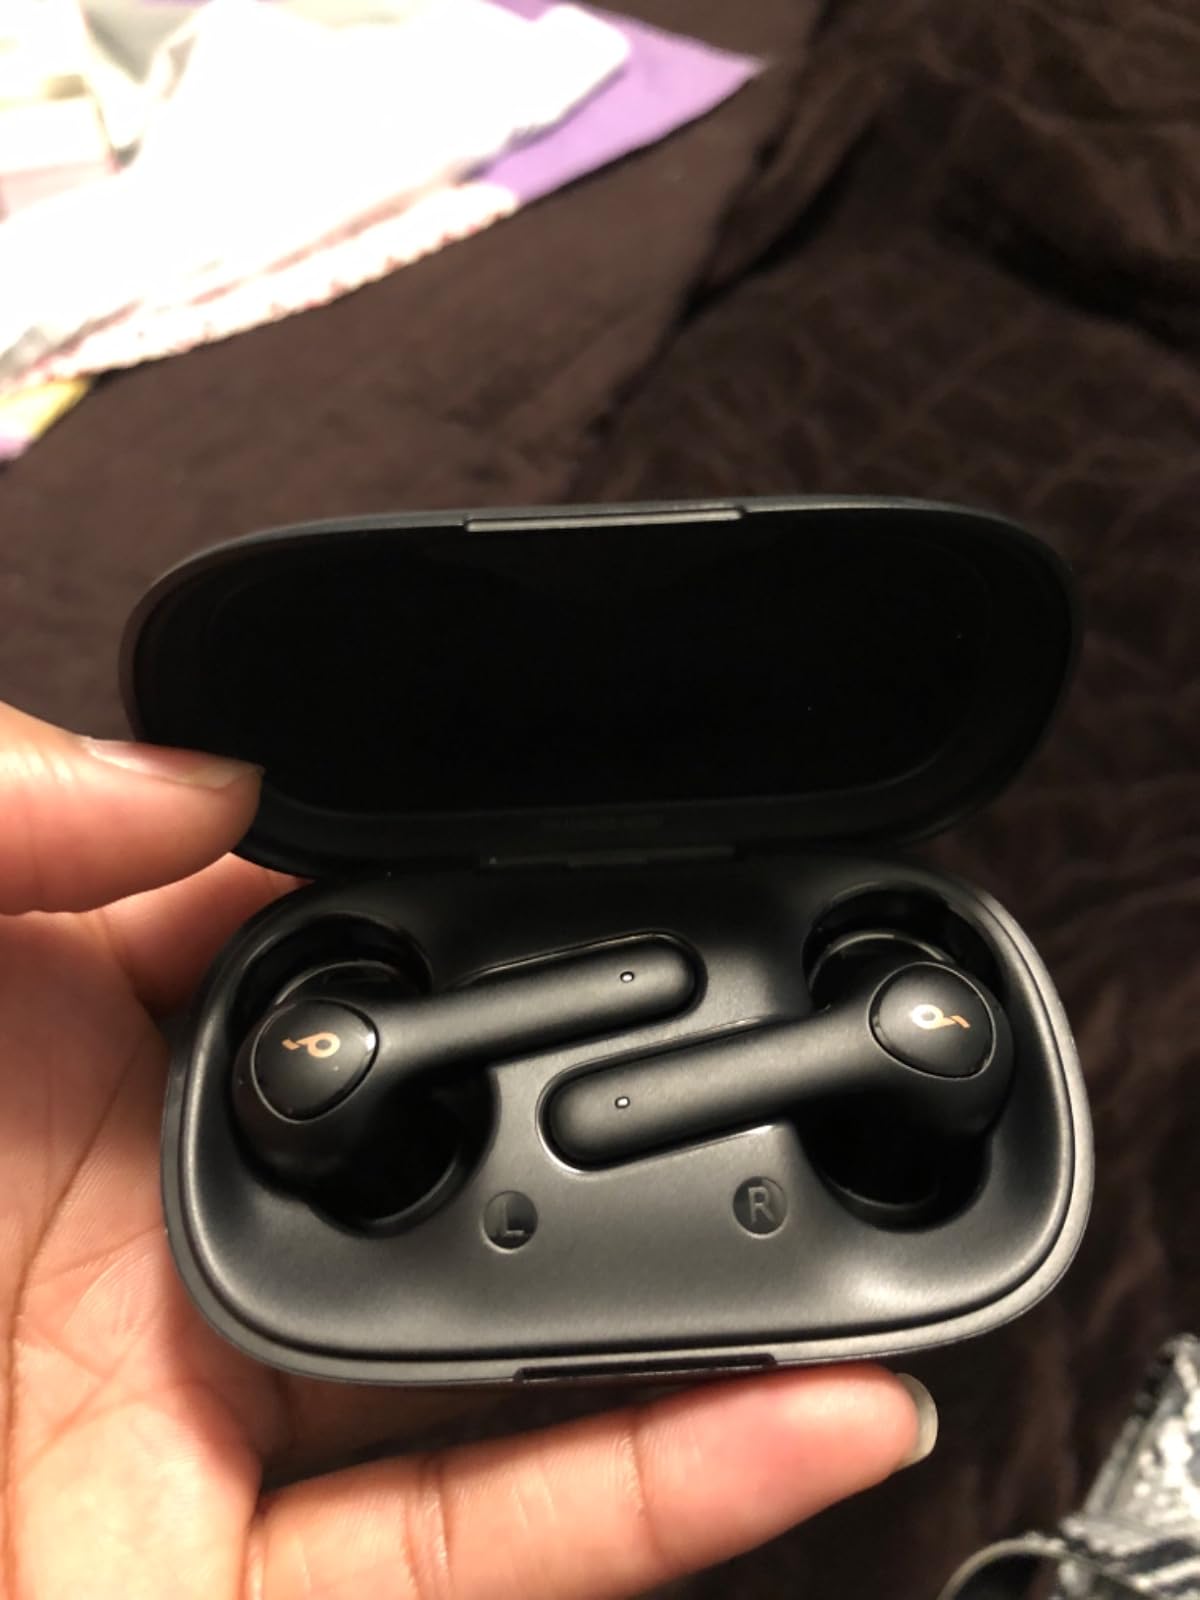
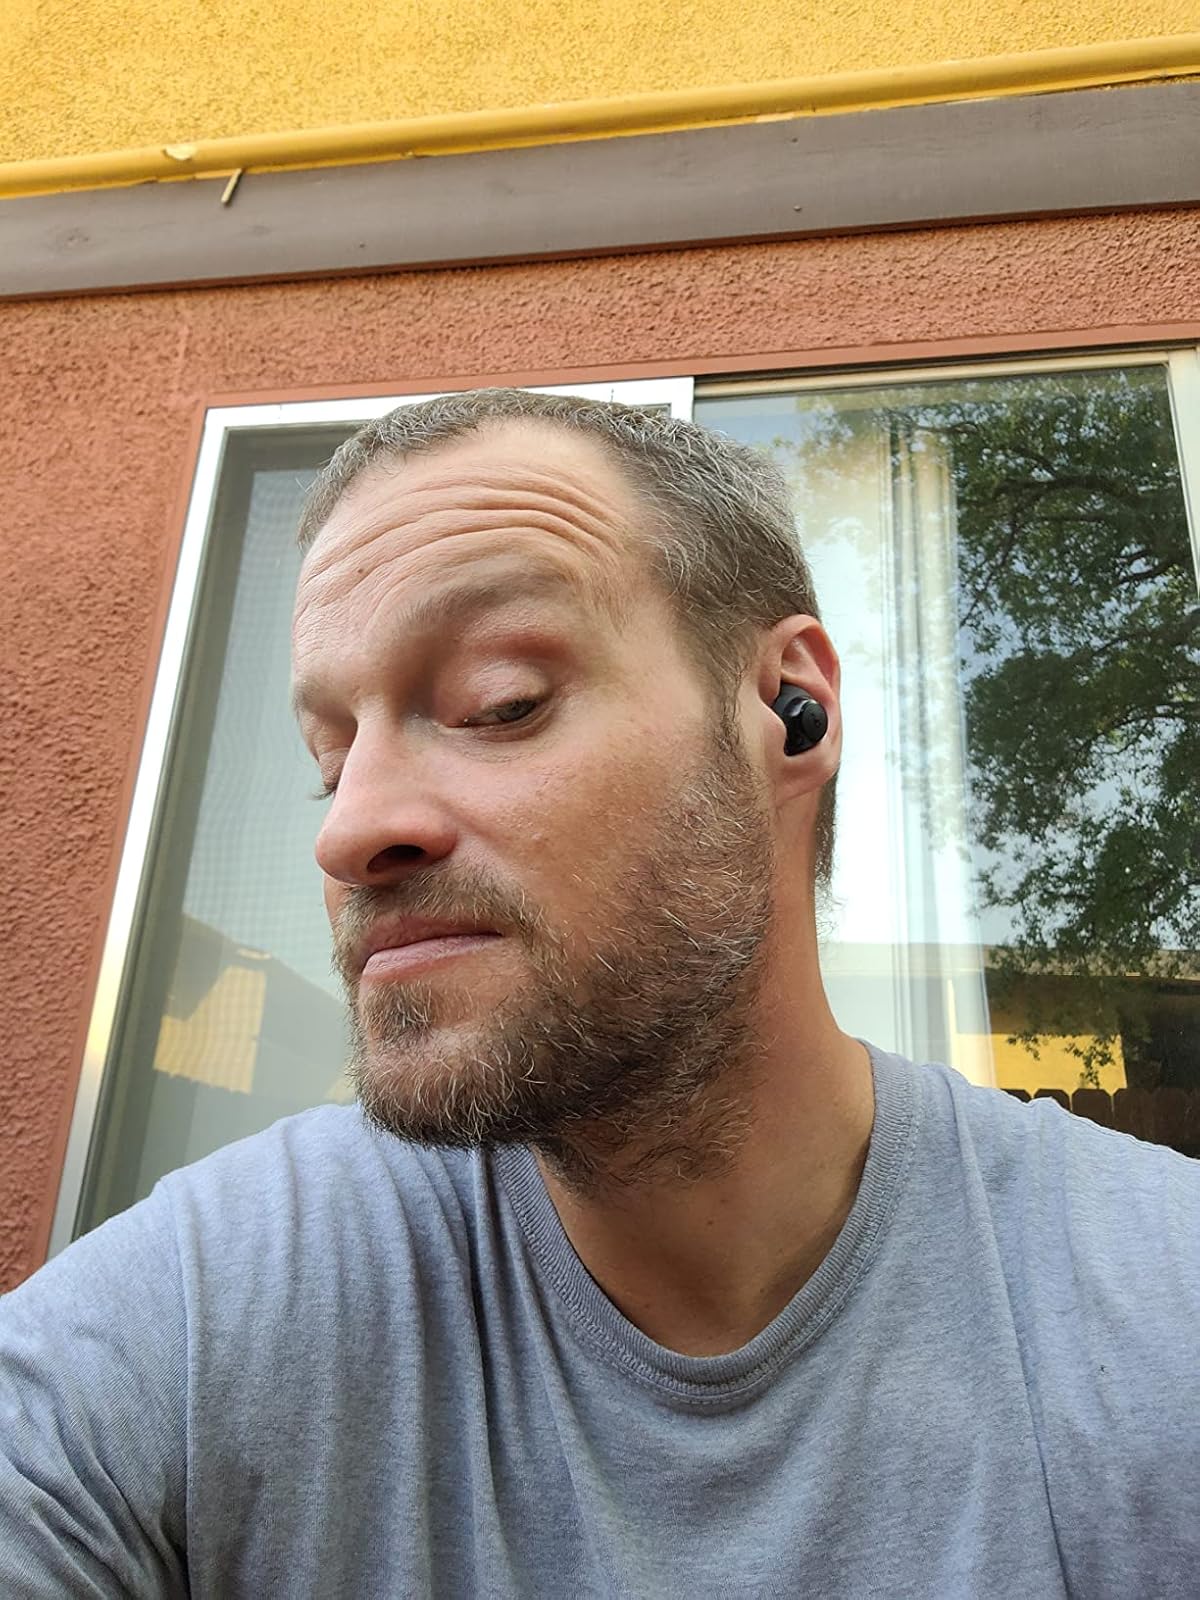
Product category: earbuds
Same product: no